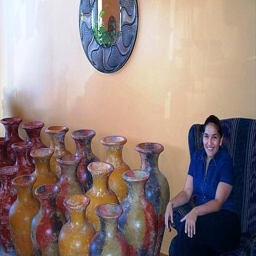
A woman sitting in a chair next to a lot of vases.
a woman sits on a chair next to some vases
a person sitting in a chait next to many vases
The woman smiles sitting next to many large vases.
A woman siting in a chair next to a bunch of vases.